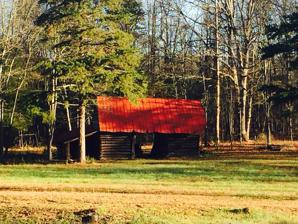
Building: Hamilton Historic District (Carnesville, Georgia)
Country: United States of America
Year built: 1860
Historic district in Georgia, United States United States historic place Hamilton Historic District U.S. National Register of Historic Places Nearest city Carnesville, Georgia Coordinates 34°20′54″N 83°19′49″W / 34.34833°N 83.33028°W / 34.34833; -83.33028 Area 25 acres (10 ha) Built c.1860 Architectural style Bungalow/craftsman, plantation plain MPS Old Federal Road in Georgia's Banks and Franklin Counties MPS NRHP reference No. 96001300 Added to NRHP November 7, 1996 The Hamilton Historic District , in Franklin County, Georgia near Carnesville, Georgia is located on GA 51 , approximately .5 mi. NW of jct. with I-85 .  It is a 25 acres (10 ha) historic district which was listed on the National Register of Historic Places in 1996.  The listing included 13 contributing buildings and three non-contributing ones. One of the two oldest homes is the Brawner-Kennedy-Hamilton House, built in the 1850s or 1860s.  It is a Plantation Plain -style house with a rear kitchen extension.  It was home of medical Dr. Asa W. Brawner (b.1830), who served as Franklin County 's representative to the state General Assembly during the American Civil War .  He was also in the Georgia State Guard "and was assigned to stay in the area and care for residents and the many young soldiers returning from the war." References